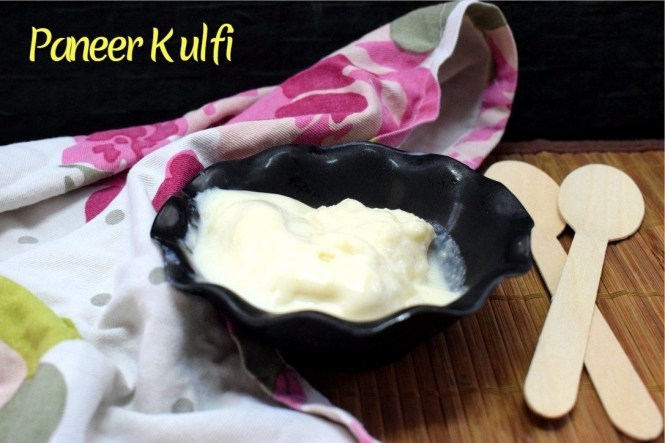
Dish: kulfi